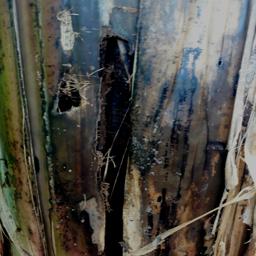
Label: PSEUDOSTEM WEEVIL